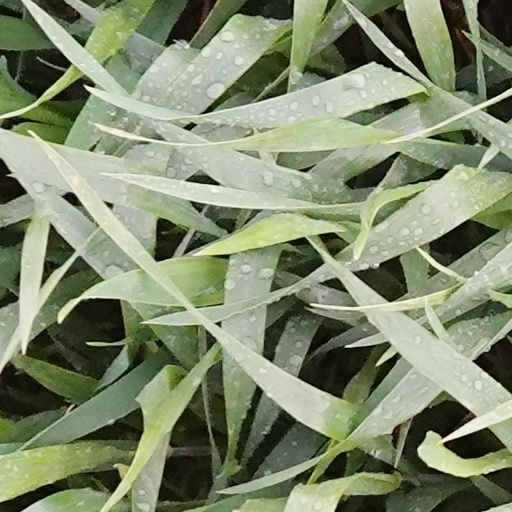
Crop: wheat